Lotus Esprit

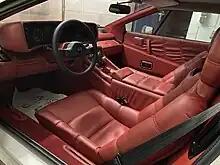
Lotus Esprit Turbo Interior

The S1 Esprit was distinguished from later Esprits by its snow-shovel style front air dam, Fiat X1/9-sourced taillights, absence of body-side ducting, and Wolfrace alloy wheels. Inside the car, the S1 Esprit had a one-piece instrument cluster with green-faced Veglia gauges. The S1 is rare in the present day, mostly due to drivetrain problems.